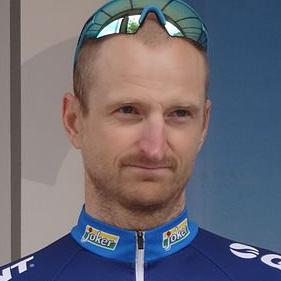
Age: 33